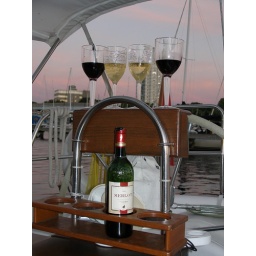
Reliving a great sail with friends over a glass of wine is the best part of getting back into port.